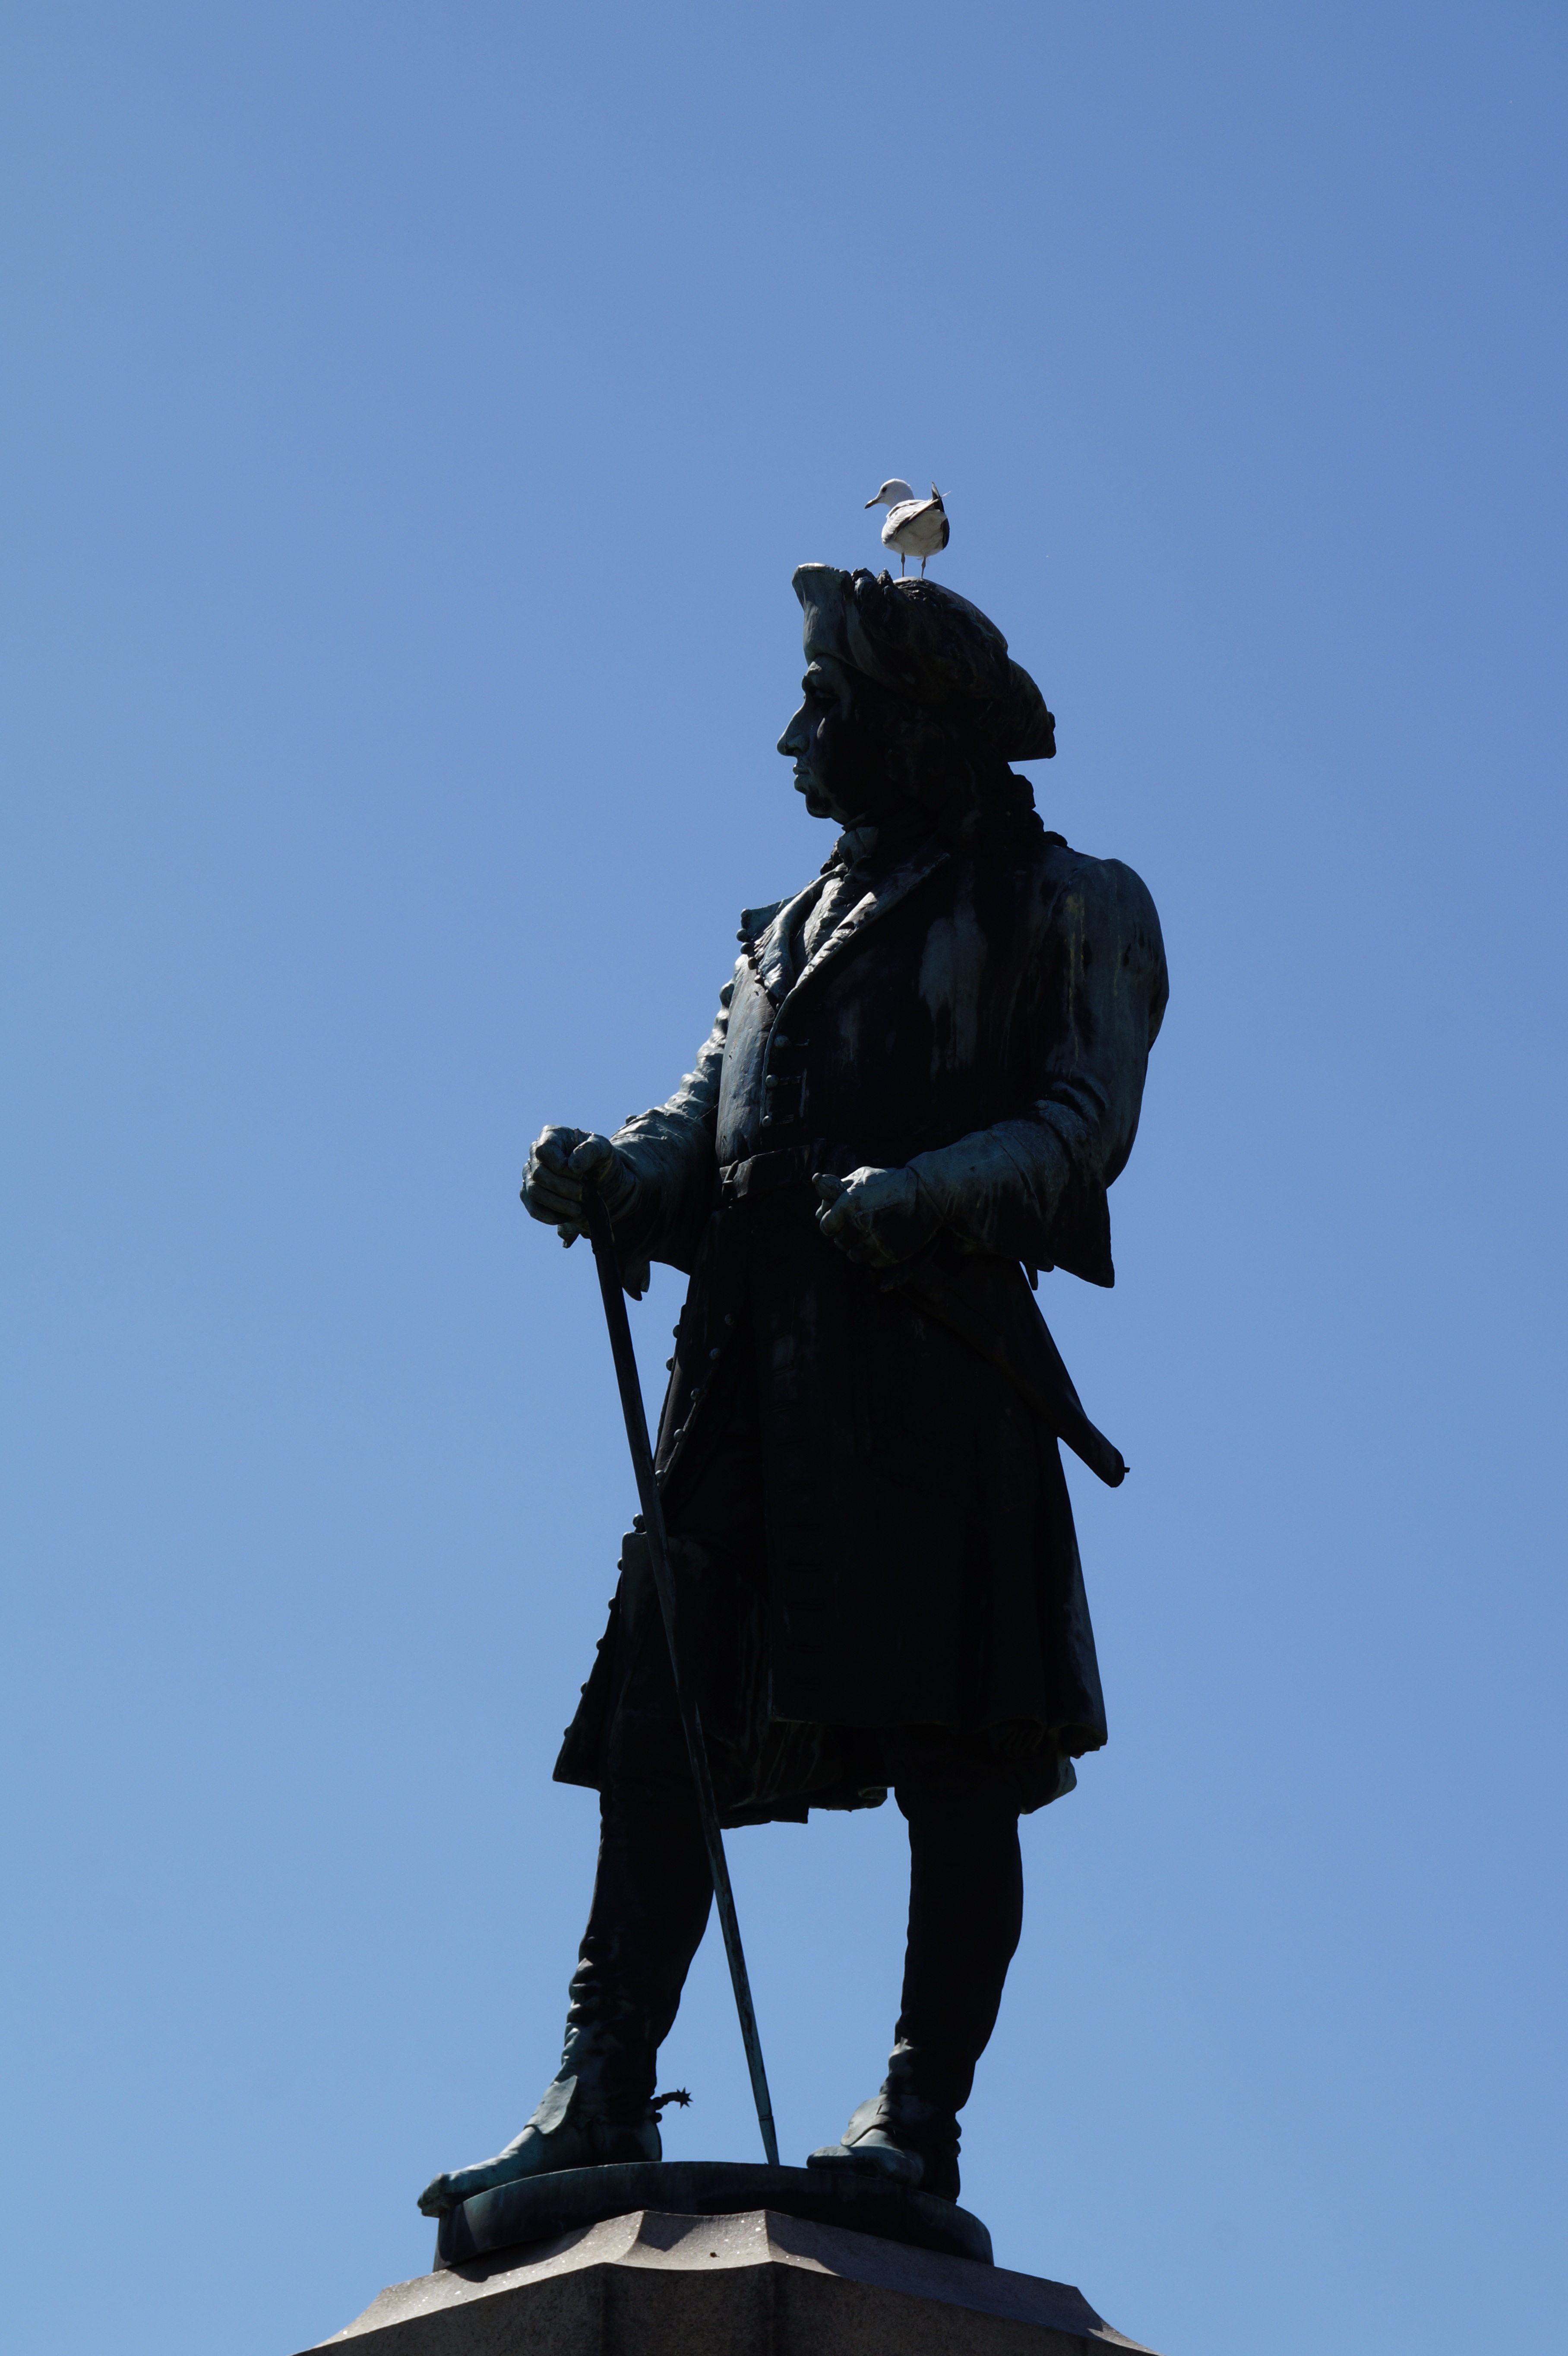
man, monument, male, statue, sculpture, memorial, art, figure, seafarer